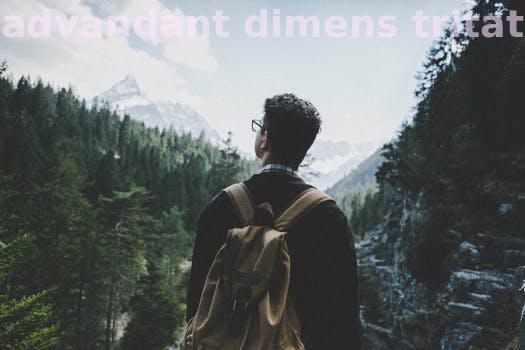
Label: Watermark